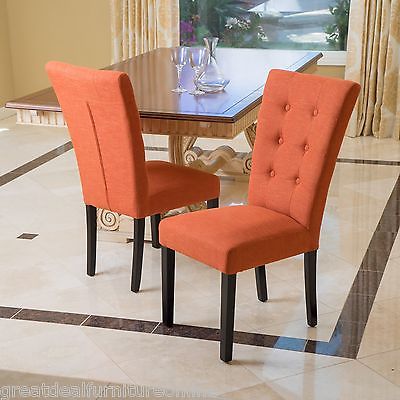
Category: chair